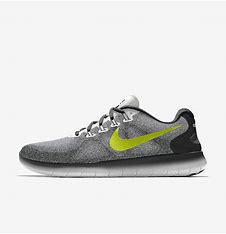
Brand: Nike
Model: Free RN 2017